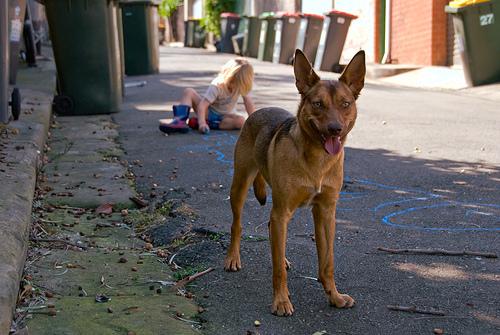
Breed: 209-n000049-kelpie